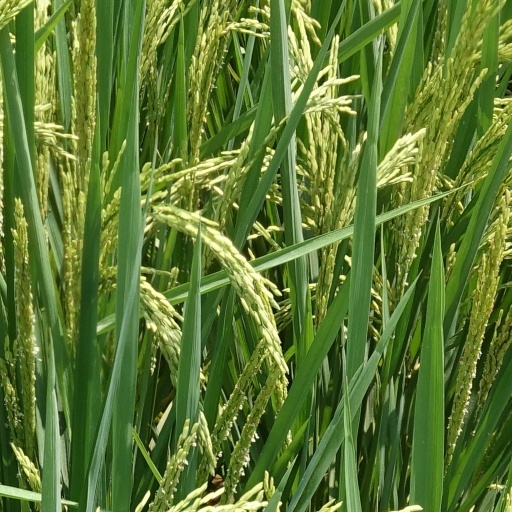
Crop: rice